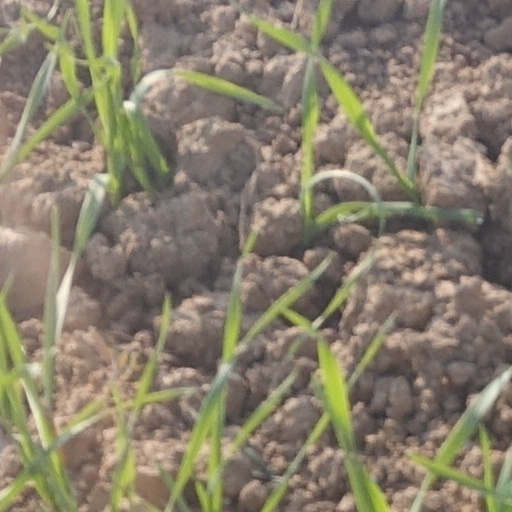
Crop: wheat